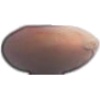
Label: Hazelnut 1